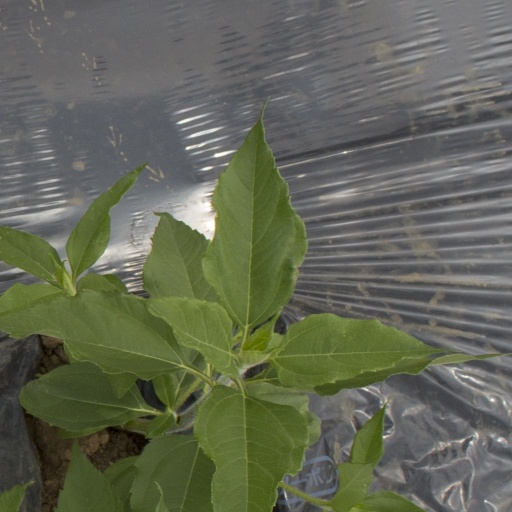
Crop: Jerusalem artichoke